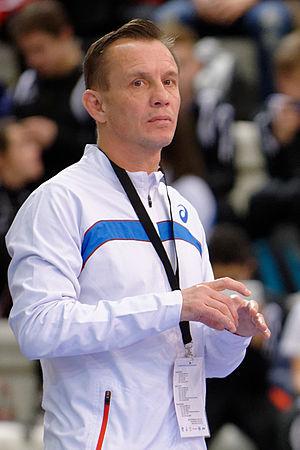
L'entraîneur national de la lutte gréco-romaine Patrice Mourier au Tournoi international Grand Paris Seine Ouest à Issy-les-Moulineaux.
Patrice Mourier, né le 10 avril 1962 à Lyon, est un lutteur français. Il participe à trois Jeux olympiques en -57 kg de 1984 à 1992. Après une blessure, il rentre dans le staff de l'équipe de France de lutte en 1992. Il devient directeur des équipes de France de lutte gréco-romaine en 2004 après la promotion de Ghani Yalouz.